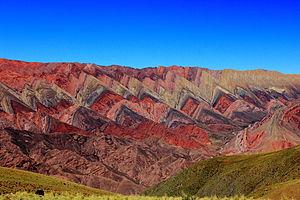
La Serranía de Hornocal est une chaîne de montagnes située près de la ville de Humahuaca, province de Jujuy, Argentine. Elle fait partie d'une formation calcaire aux minéraux variés qui, suite à l'activité tectonique et aux processus d'érosion, a résulté en des formations triangulaires multicolores.
Uña Ramos, né Mariano Uña Ramos le 27 mai 1933 en Argentine, à Humahuaca et mort le 23 mai 2014 à Nogent-sur-Marne, est un flûtiste virtuose argentin, facteur de ses propres instruments également compositeur et considéré comme l’un des interprètes sur instruments à vent d’origine autochtone les plus notoires de l’histoire de la musique de l’Altiplano.